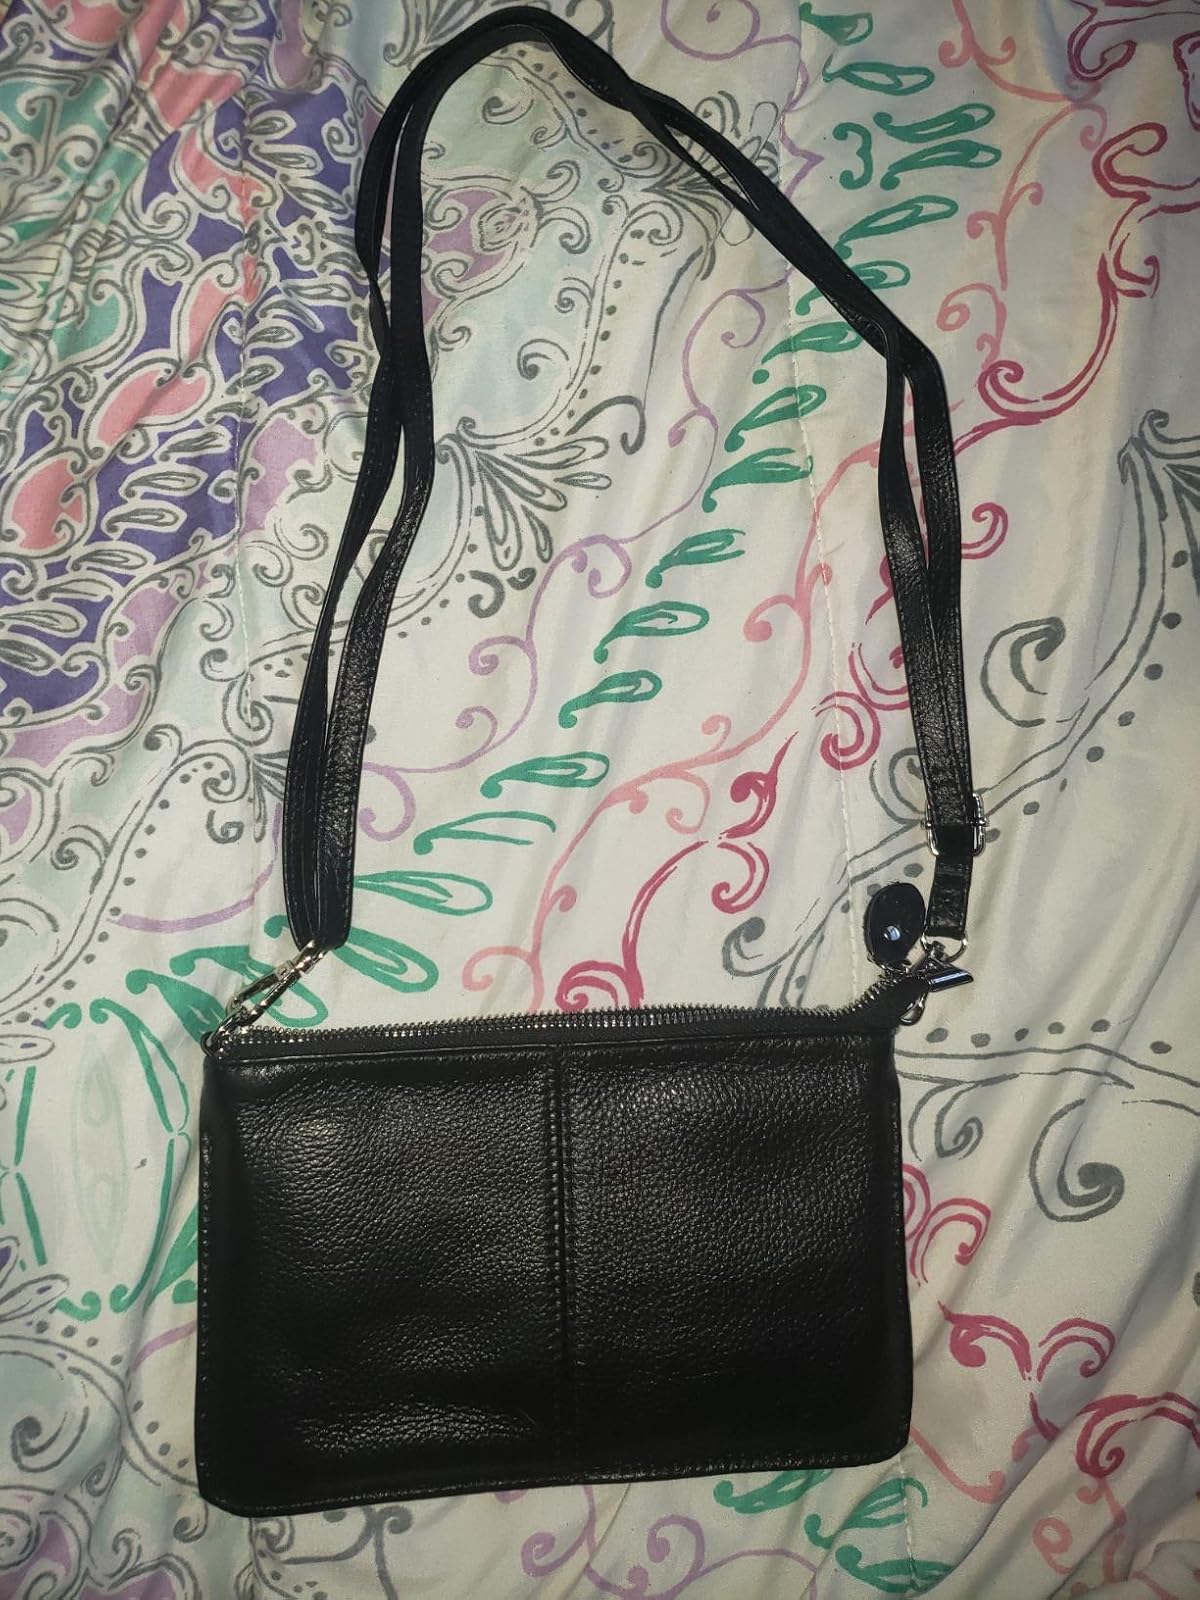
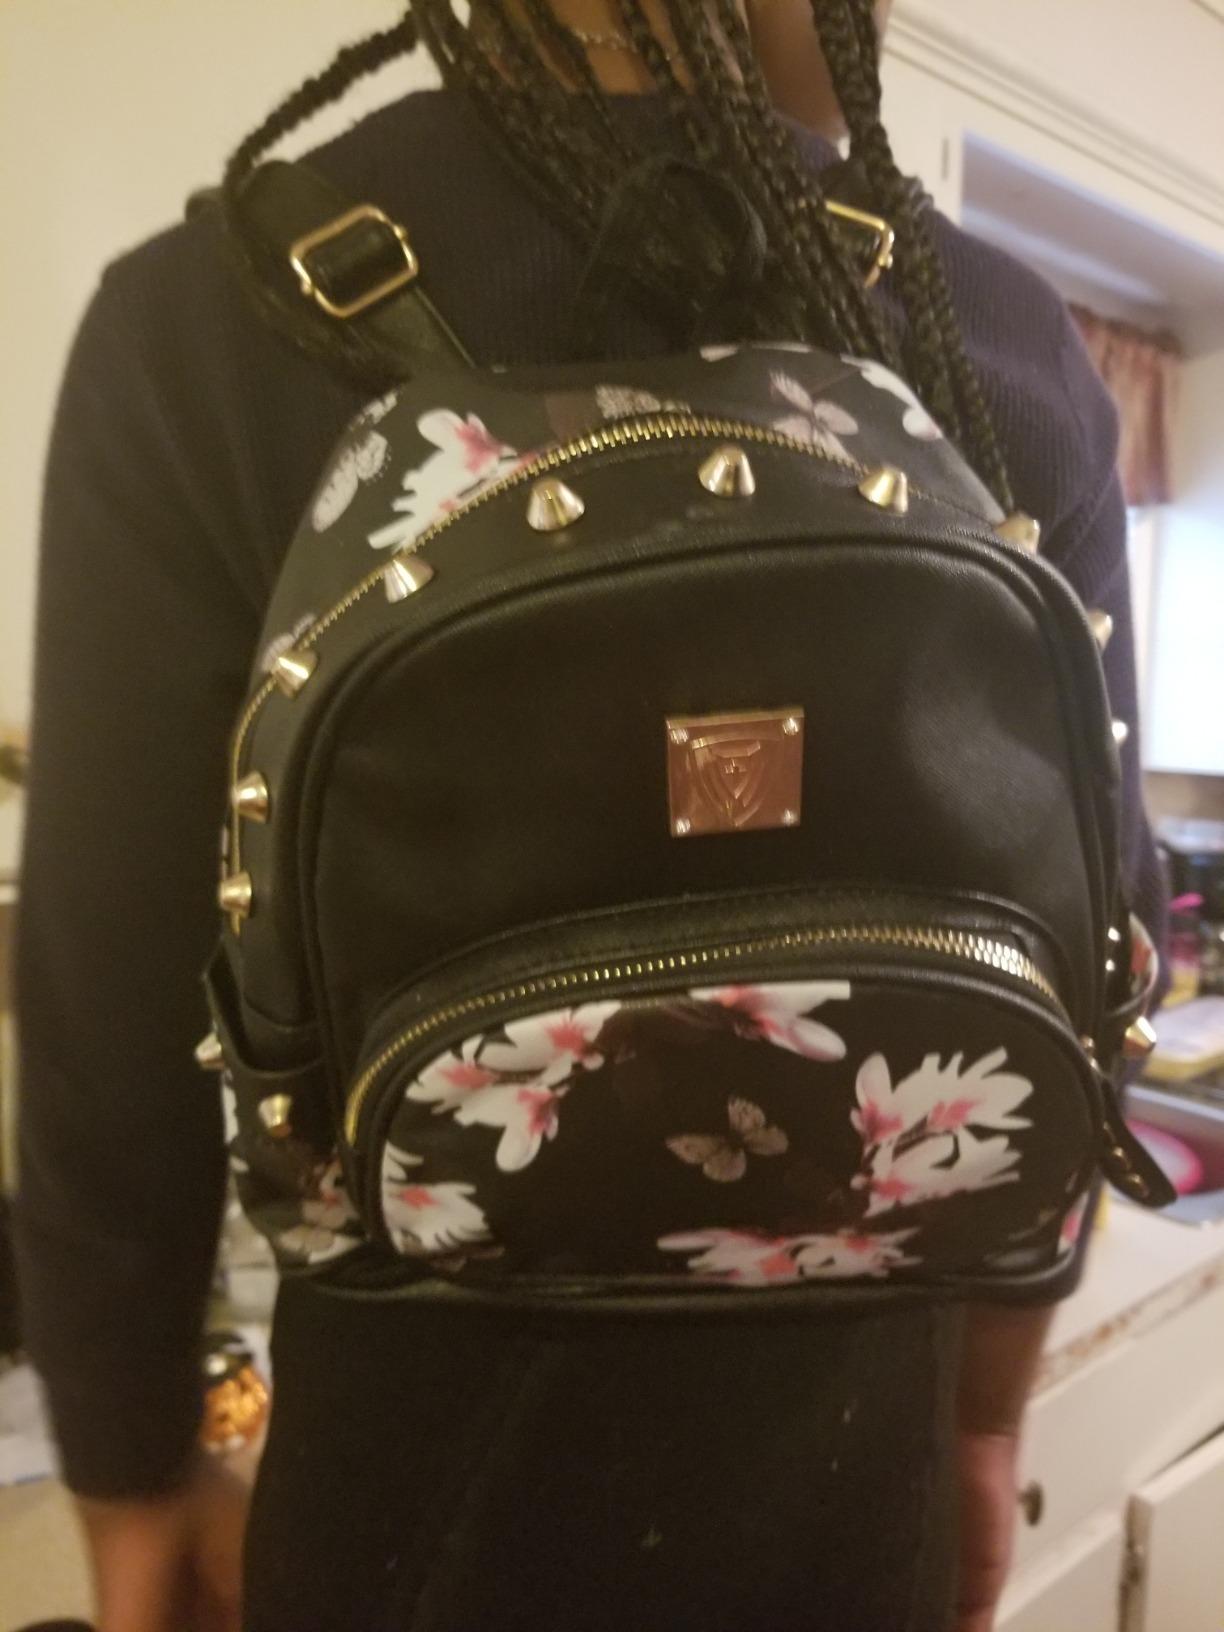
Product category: accessories_handbag
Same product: no